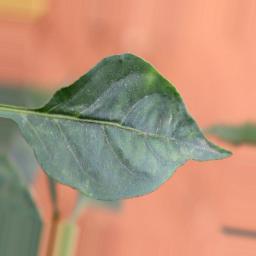
Label: healthy